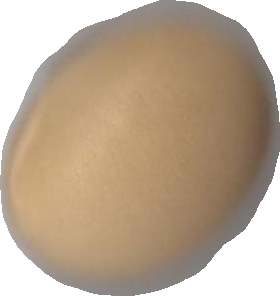
Variety: Grobogan